Moody Mansion (Pittston, Maine)

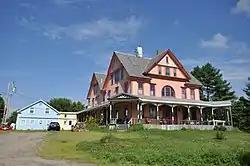

The Moody Mansion is a historic house on Maine State Route 194 in Pittston, Maine. Built as a summer house in 1890, it is an imposing high-quality example of Late Victorian Queen Anne architecture, now housing apartments. It was listed on the National Register of Historic Places in 2006.